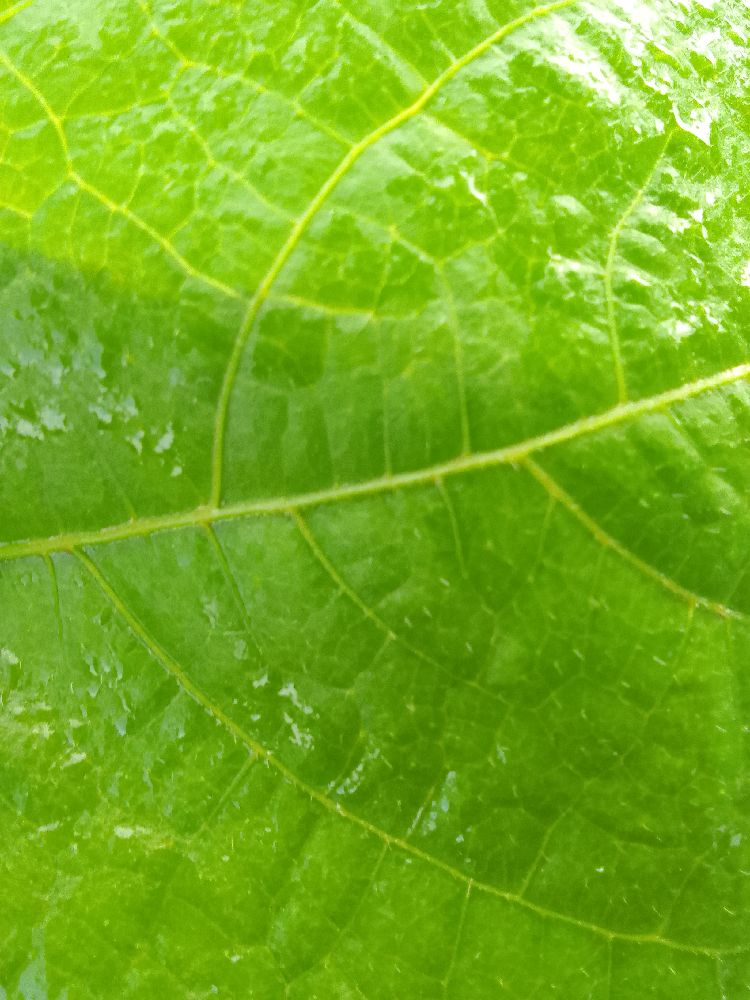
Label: healthy